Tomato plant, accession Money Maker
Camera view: bottom (45 deg); turntable rotation: 0 degrees
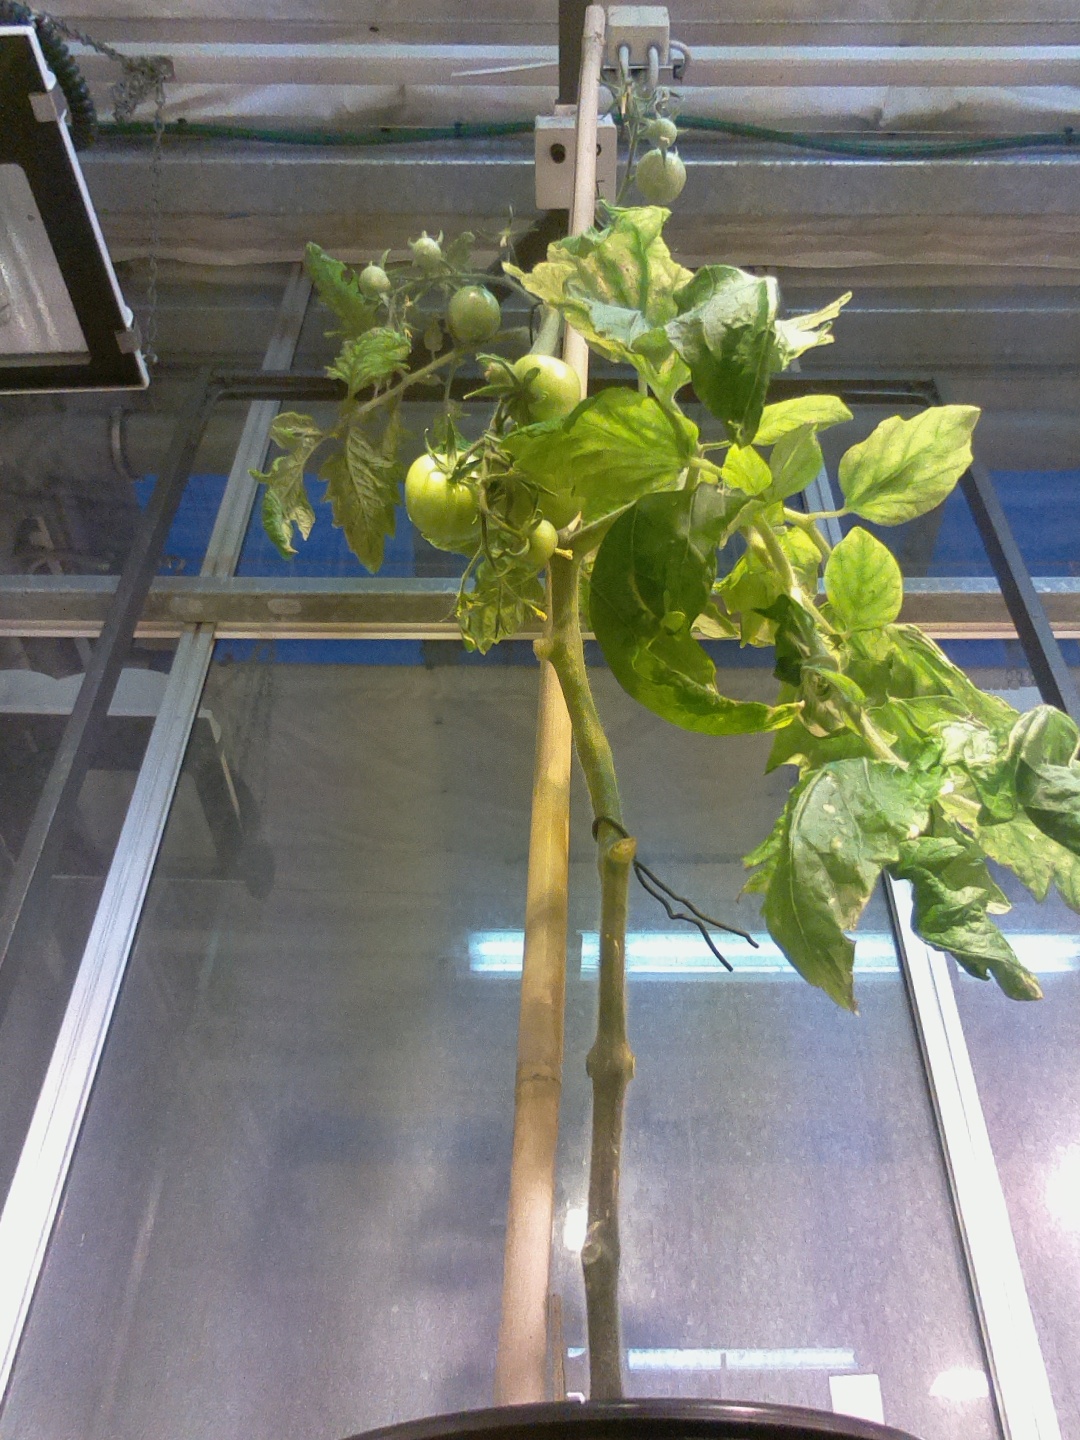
BBCH growth stage 78: 80% -90% of final fruit size